Newark Hospital

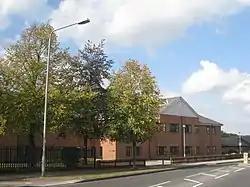
The current Newark Hospital on Boundary Road

Newark Hospital is a health facility in Newark-on-Trent, Nottinghamshire, England. It is managed by the Sherwood Forest Hospitals NHS Foundation Trust.